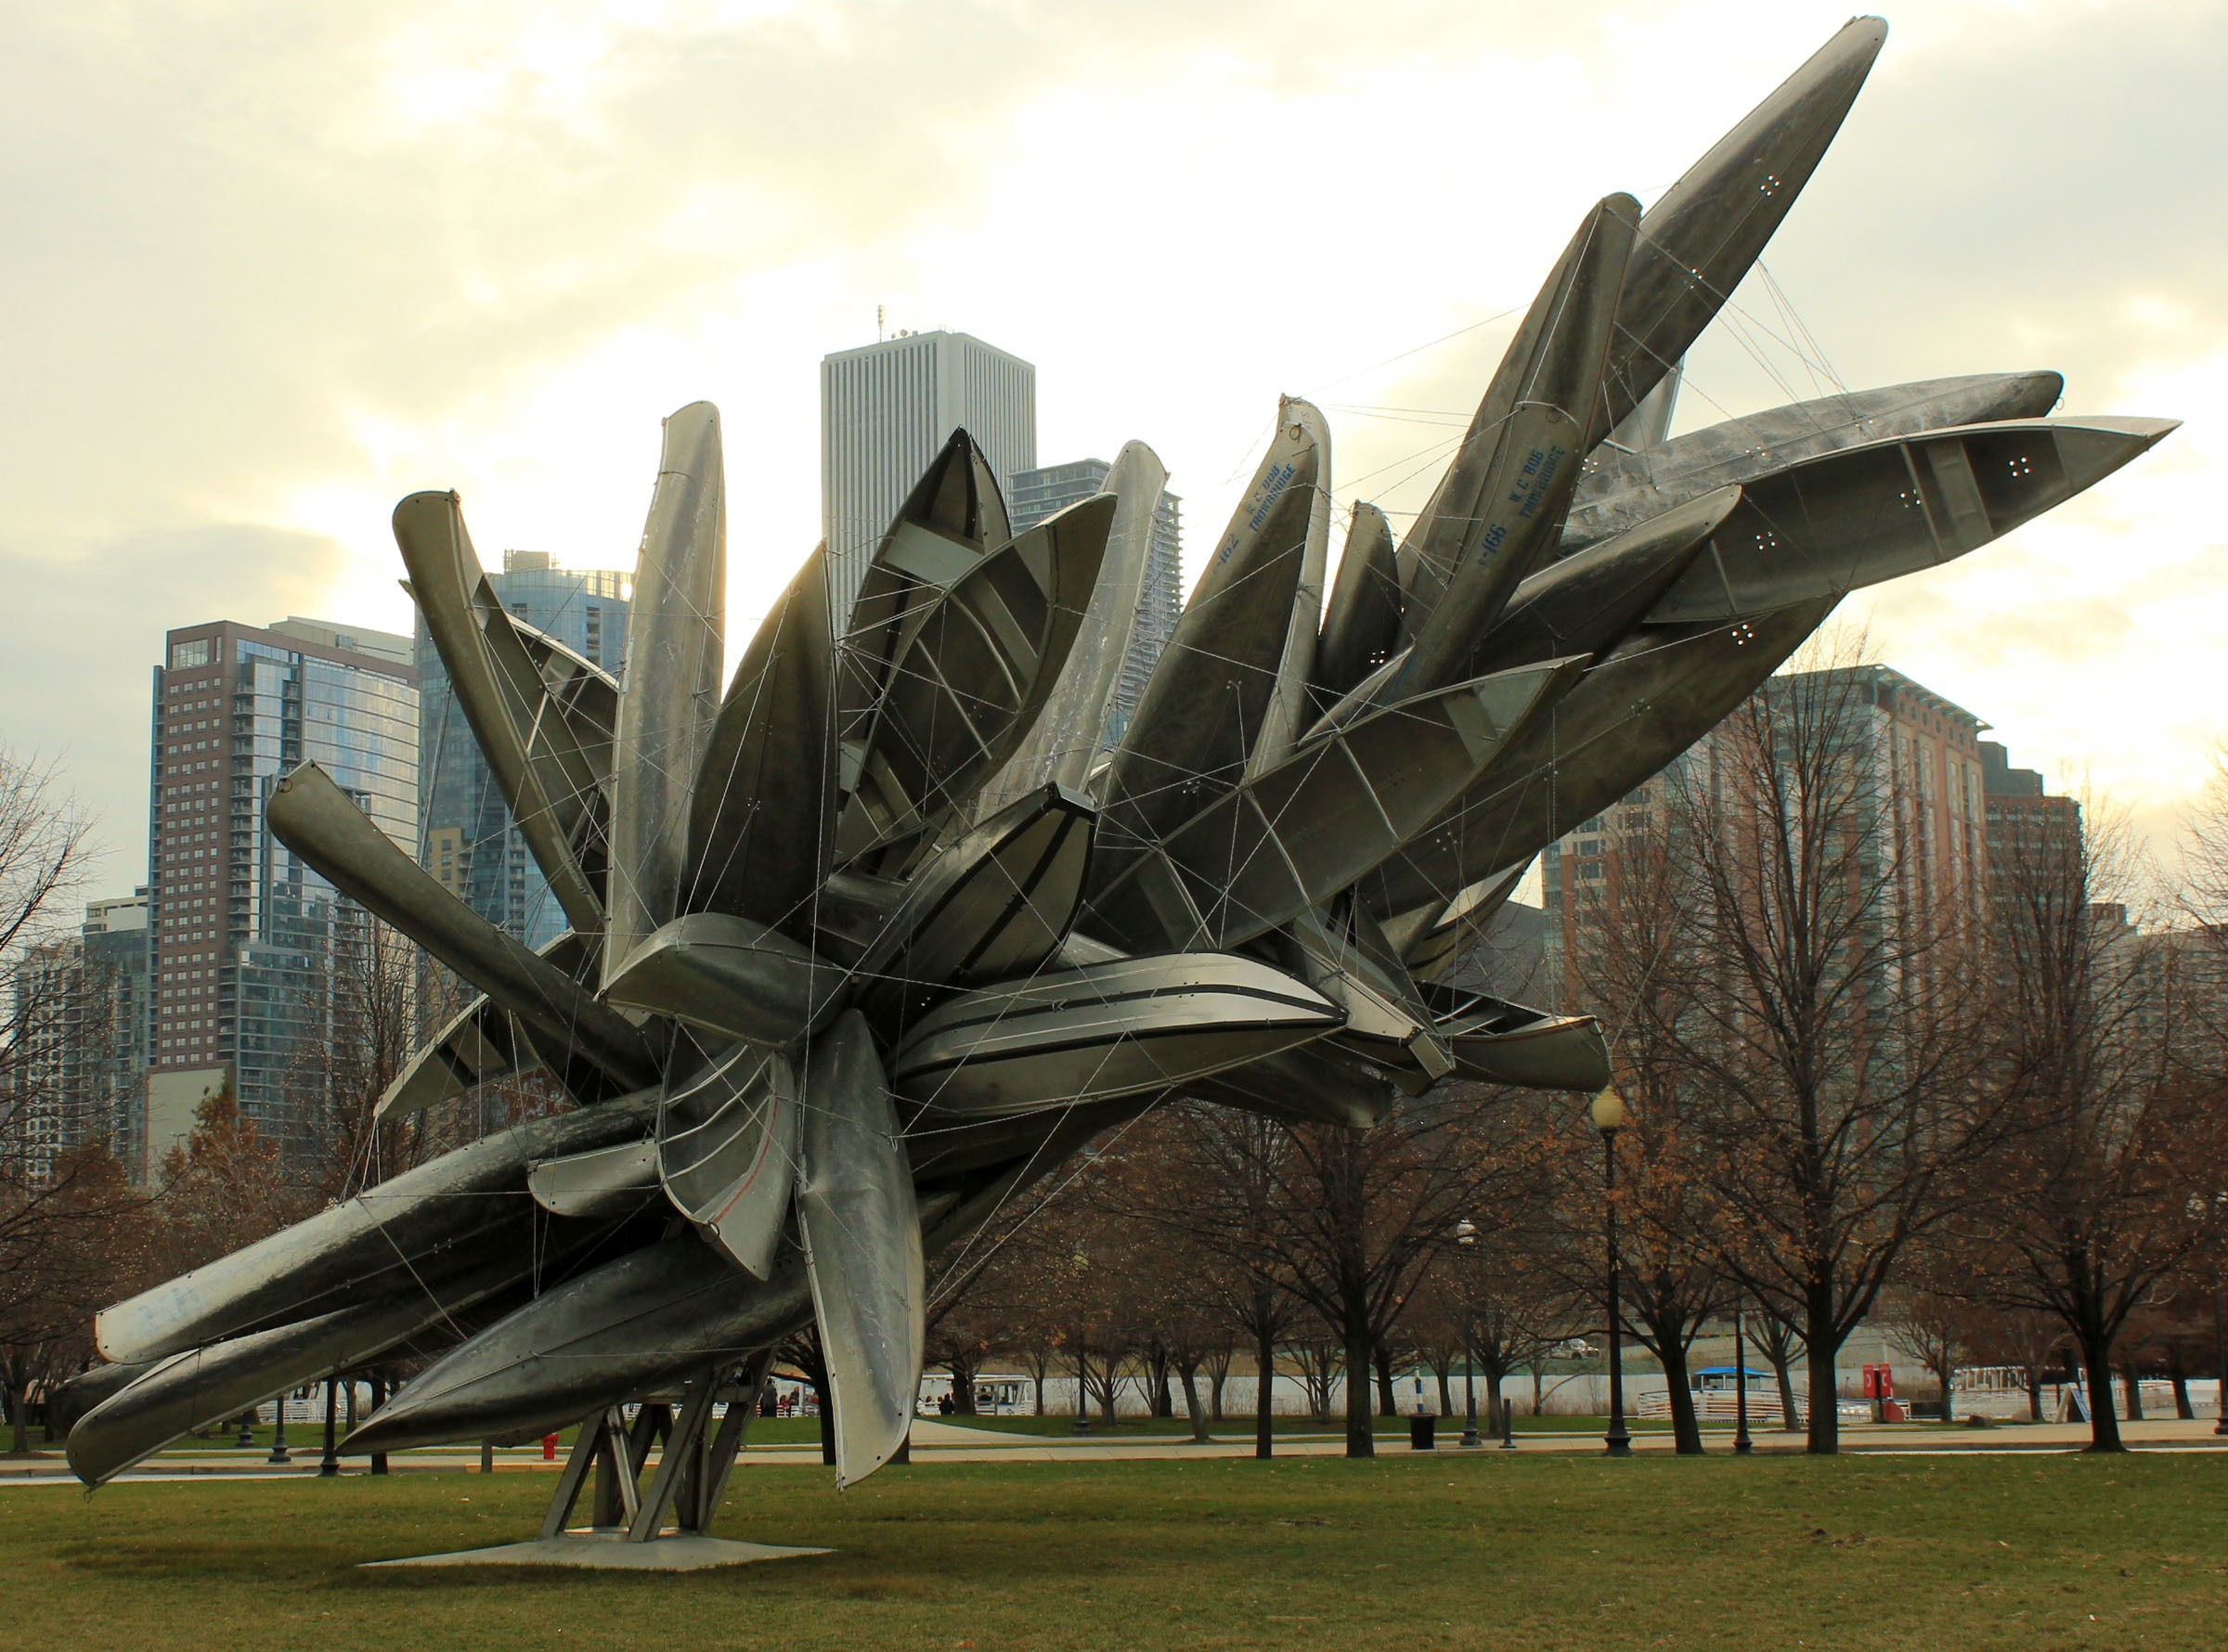
wing, pier, airplane, aircraft, vehicle, aviation, usa, chicago, sculpture, art, illinois, navy, jet aircraft, fighter aircraft, military aircraft, atmosphere of earth